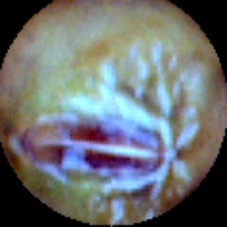
Label: Immature